Little Crow

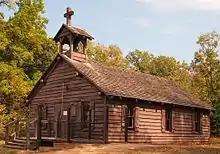
Lac qui Parle Mission (reconstructed)

Lac qui Parle was also home to a large Dakota community, including many of Taoyateduta's relatives such as Mary Tokanne Renville (wife of Joseph Renville, whose mother was also from the Kaposia band) and her brother Left Hand. There, Taoyateduta learned to read and write in the Dakota language, as well as some English and arithmetic. He studied with Gideon Hollister Pond in 1837, and attended classes at the Presbyterian mission school through 1844–45. In addition, he attended church at the Lac qui Parle Mission and showed an interest in learning about Christianity, although he did not give up his native religion or customs. Two of Taoyateduta's wives converted to Christianity, though they later left the church, and missionary Stephen Return Riggs wrote at the time that he thought Taoyateduta himself could be saved.